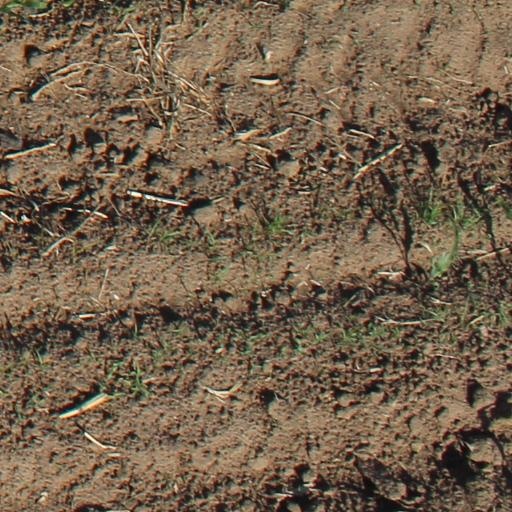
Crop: maize; corn